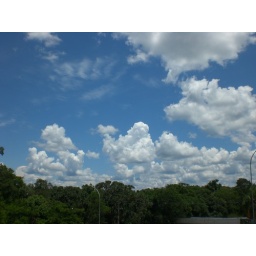
blue sky in iguazu